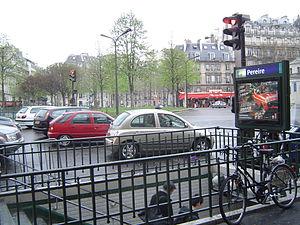
Pereire est une station de la ligne 3 du métro de Paris, située dans le 17ᵉ arrondissement de Paris.